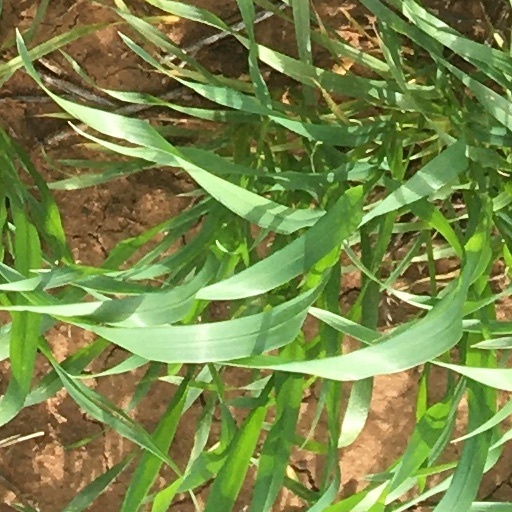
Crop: wheat